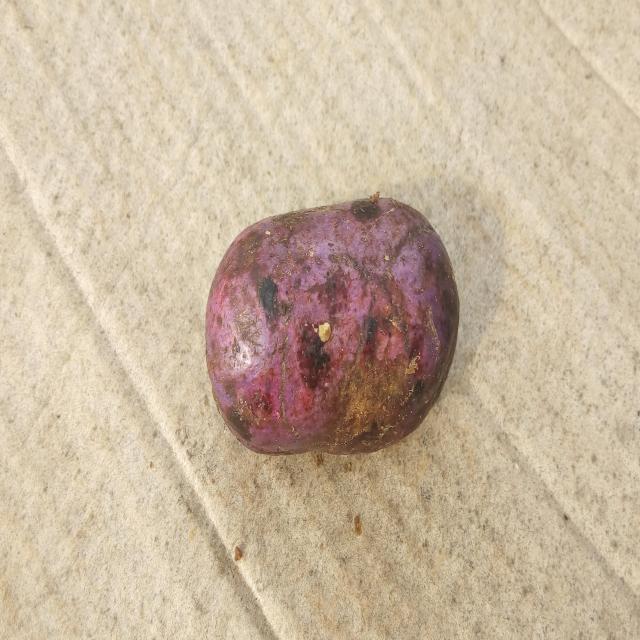
Plum grade: spotted